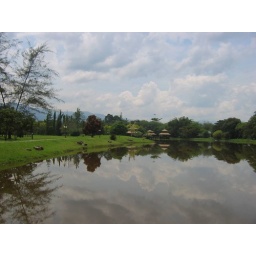
clouds in the lake